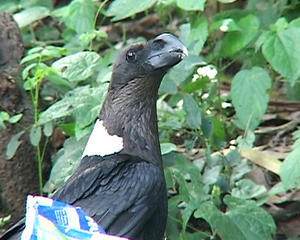
this bird is mostly black with a white patch on its nape, and a blunt beak.
medium to large black and white bird with large black beak and medium black eye
this black and white bird must be some sort of parrot with that huge curved beak.
this medium sized bird is black with a white patch on its neckblack bird with white nape and dark gray sharp bill.
this bird is black with white and has a long, pointy beak.
this is a larger bird mostly black with some white on his neck and a blueish tint to his beak.
this bird has wings that are black and has a thick bill
this large bird is mostly black, has a white nape, and a distinct bill that is thick and curved.
this bird has a broad, stubby black bill and a black crown and throat.
Species: White Necked Raven